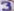
Number: 3